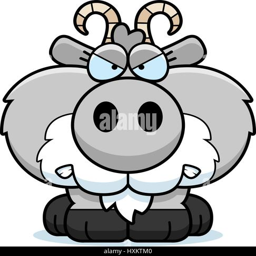
a cartoon illustration of a goat with an angry expression